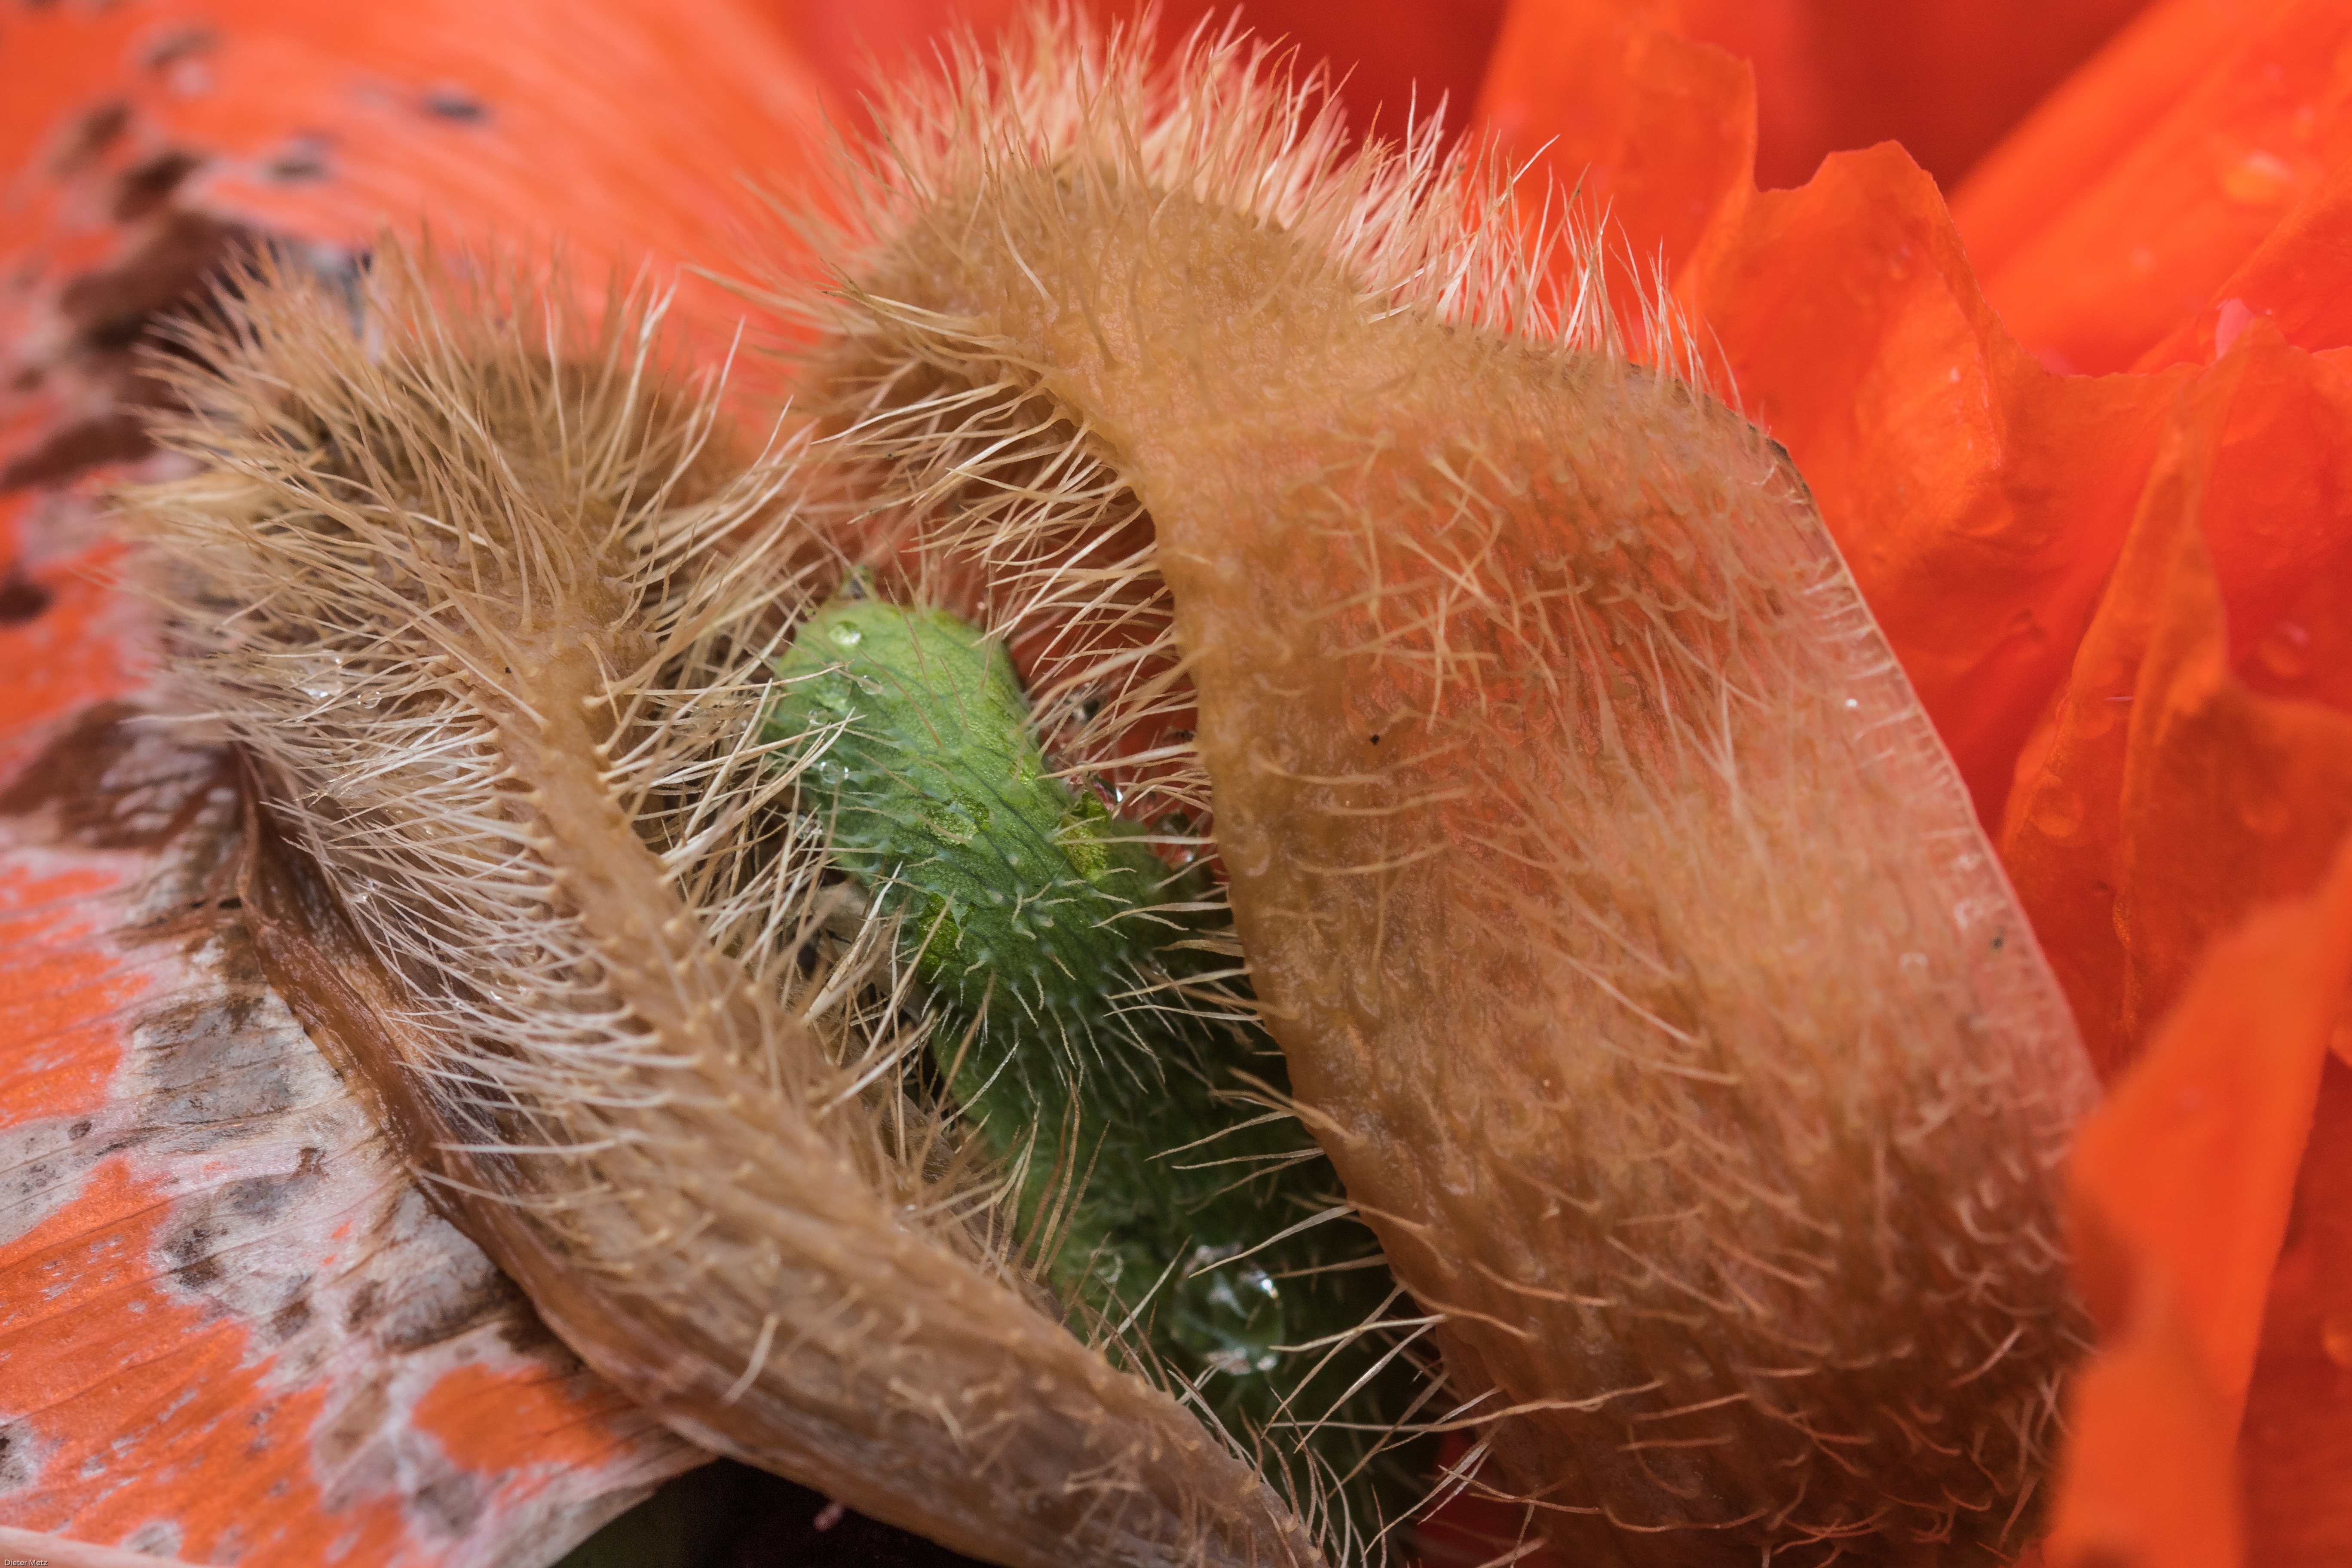
nature, cactus, plant, flower, summer, food, red, produce, garden, close, flora, close up, poppy flower, poppy, bud, faded, flower garden, macro photography, flowering plant, poppy capsule, land plant, thorns spines and prickles